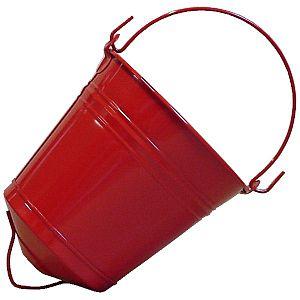
Seau incendie
Un seau, également appelé chaudière en français québécois, est un récipient en forme de cylindre, ou de cône tronqué, à fond généralement plat, et muni d'une anse rabattable pour le transport. Il est utilisé pour le transport de liquides et parfois de solides. Il peut également être un emballage pour le stockage de certains produits industriels ou alimentaires, auquel cas il possède un couvercle de fermeture.